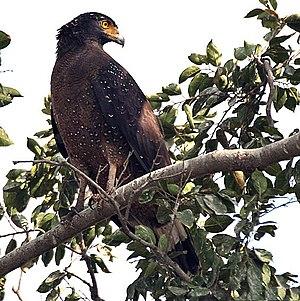
Le Serpentaire bacha est une espèce de rapaces de la famille des Accipitridae.
Le terme serpentaire désigne en français plusieurs espèces de rapace qui ont en commun une ophiophagie. L'espèce la plus connue comme serpentaire est le Messager sagittaire, mais il vaut mieux réserver cette appellation à des rapaces de la famille des Accipitridés dont le nom normalisé inclut le terme serpentaire.